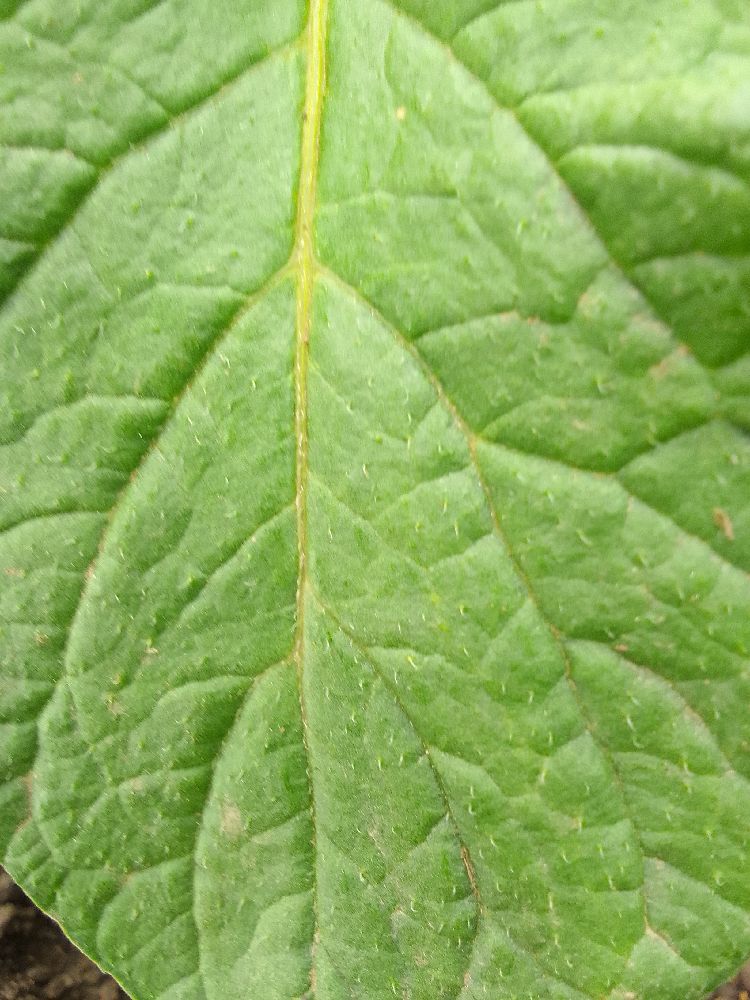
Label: Healthy